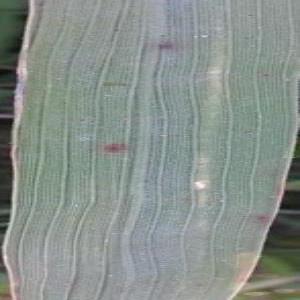
Disease: Brownspot